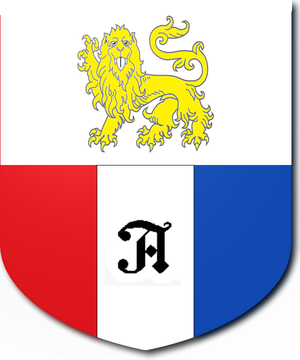
La famille Agrinal est une famille patricienne de Venise, originaire de Constantinople.